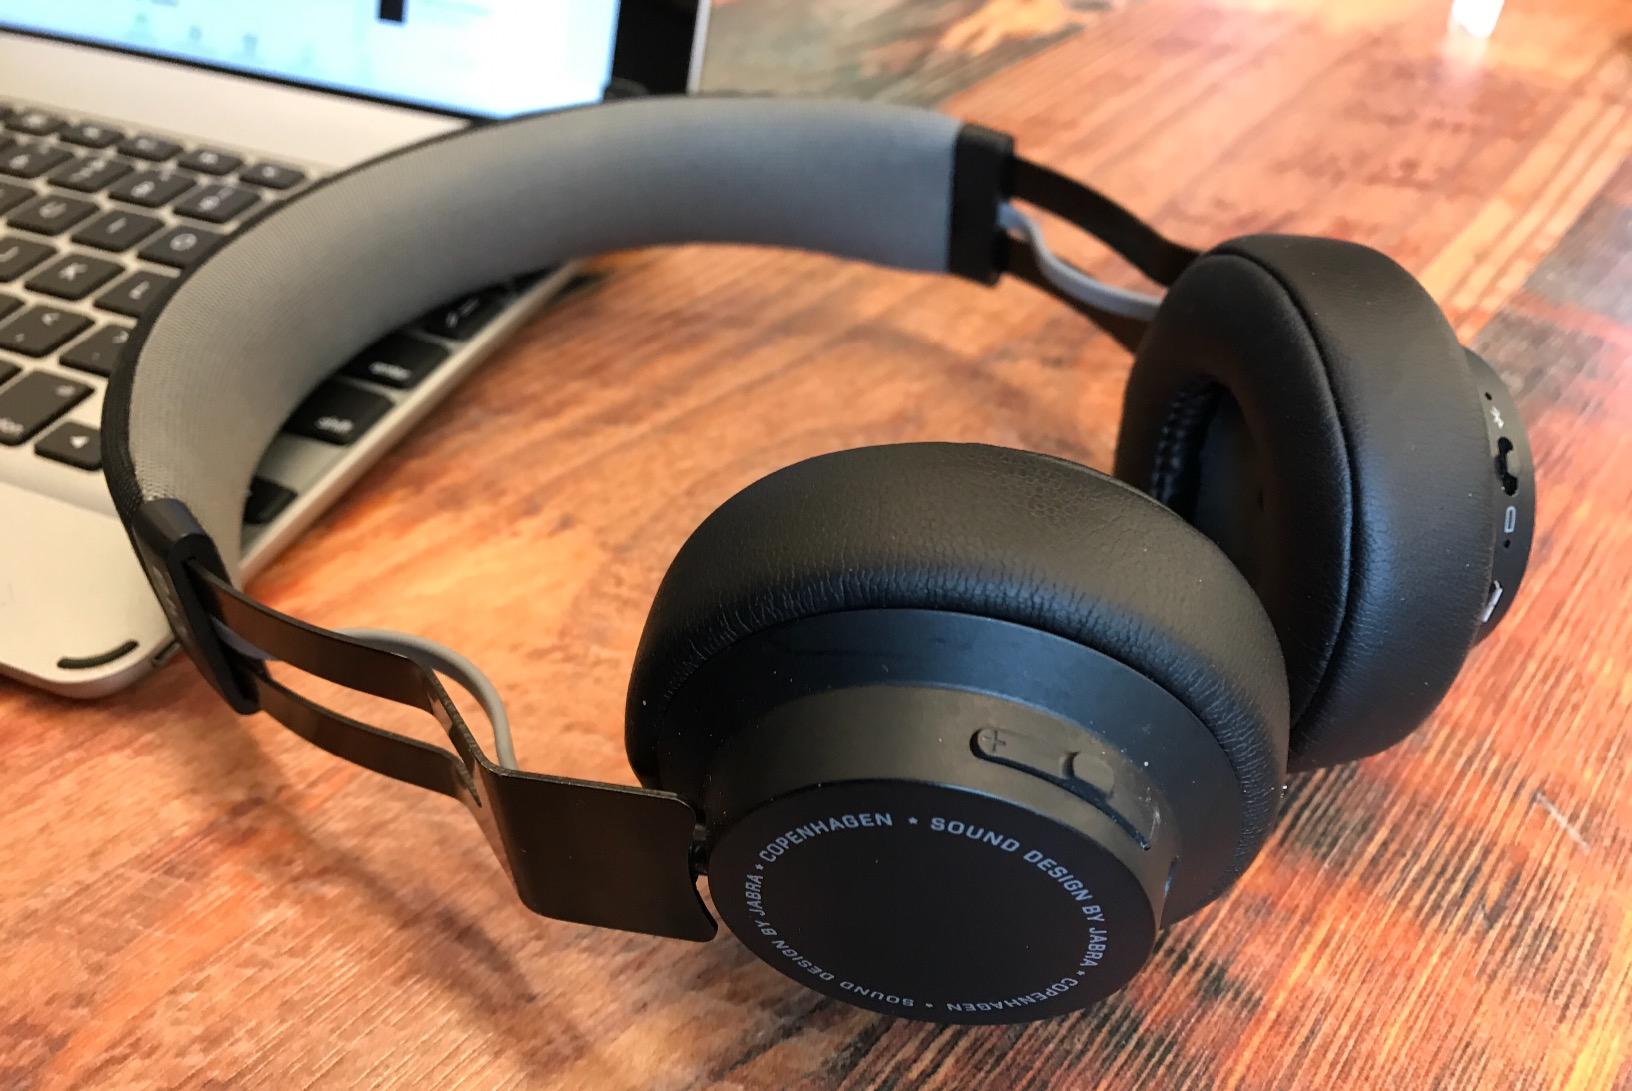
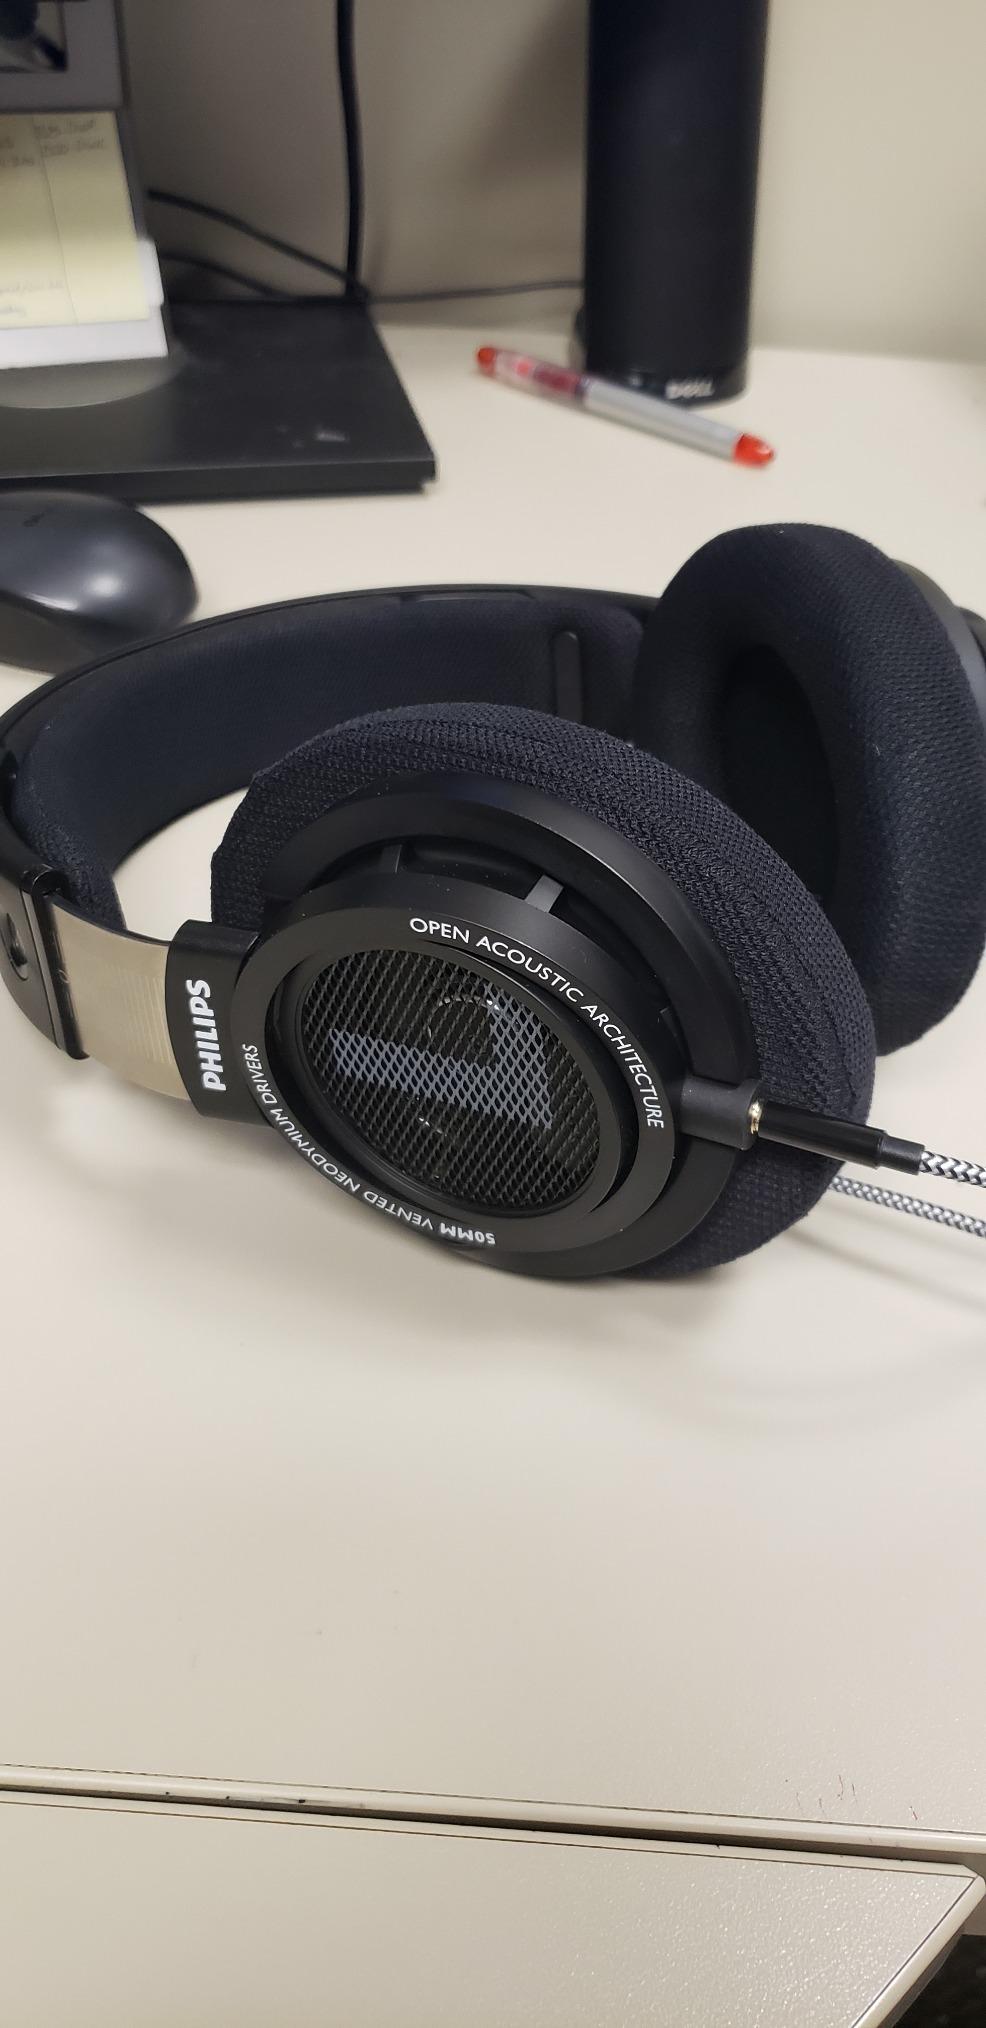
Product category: headphones
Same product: no